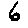
Label: 6